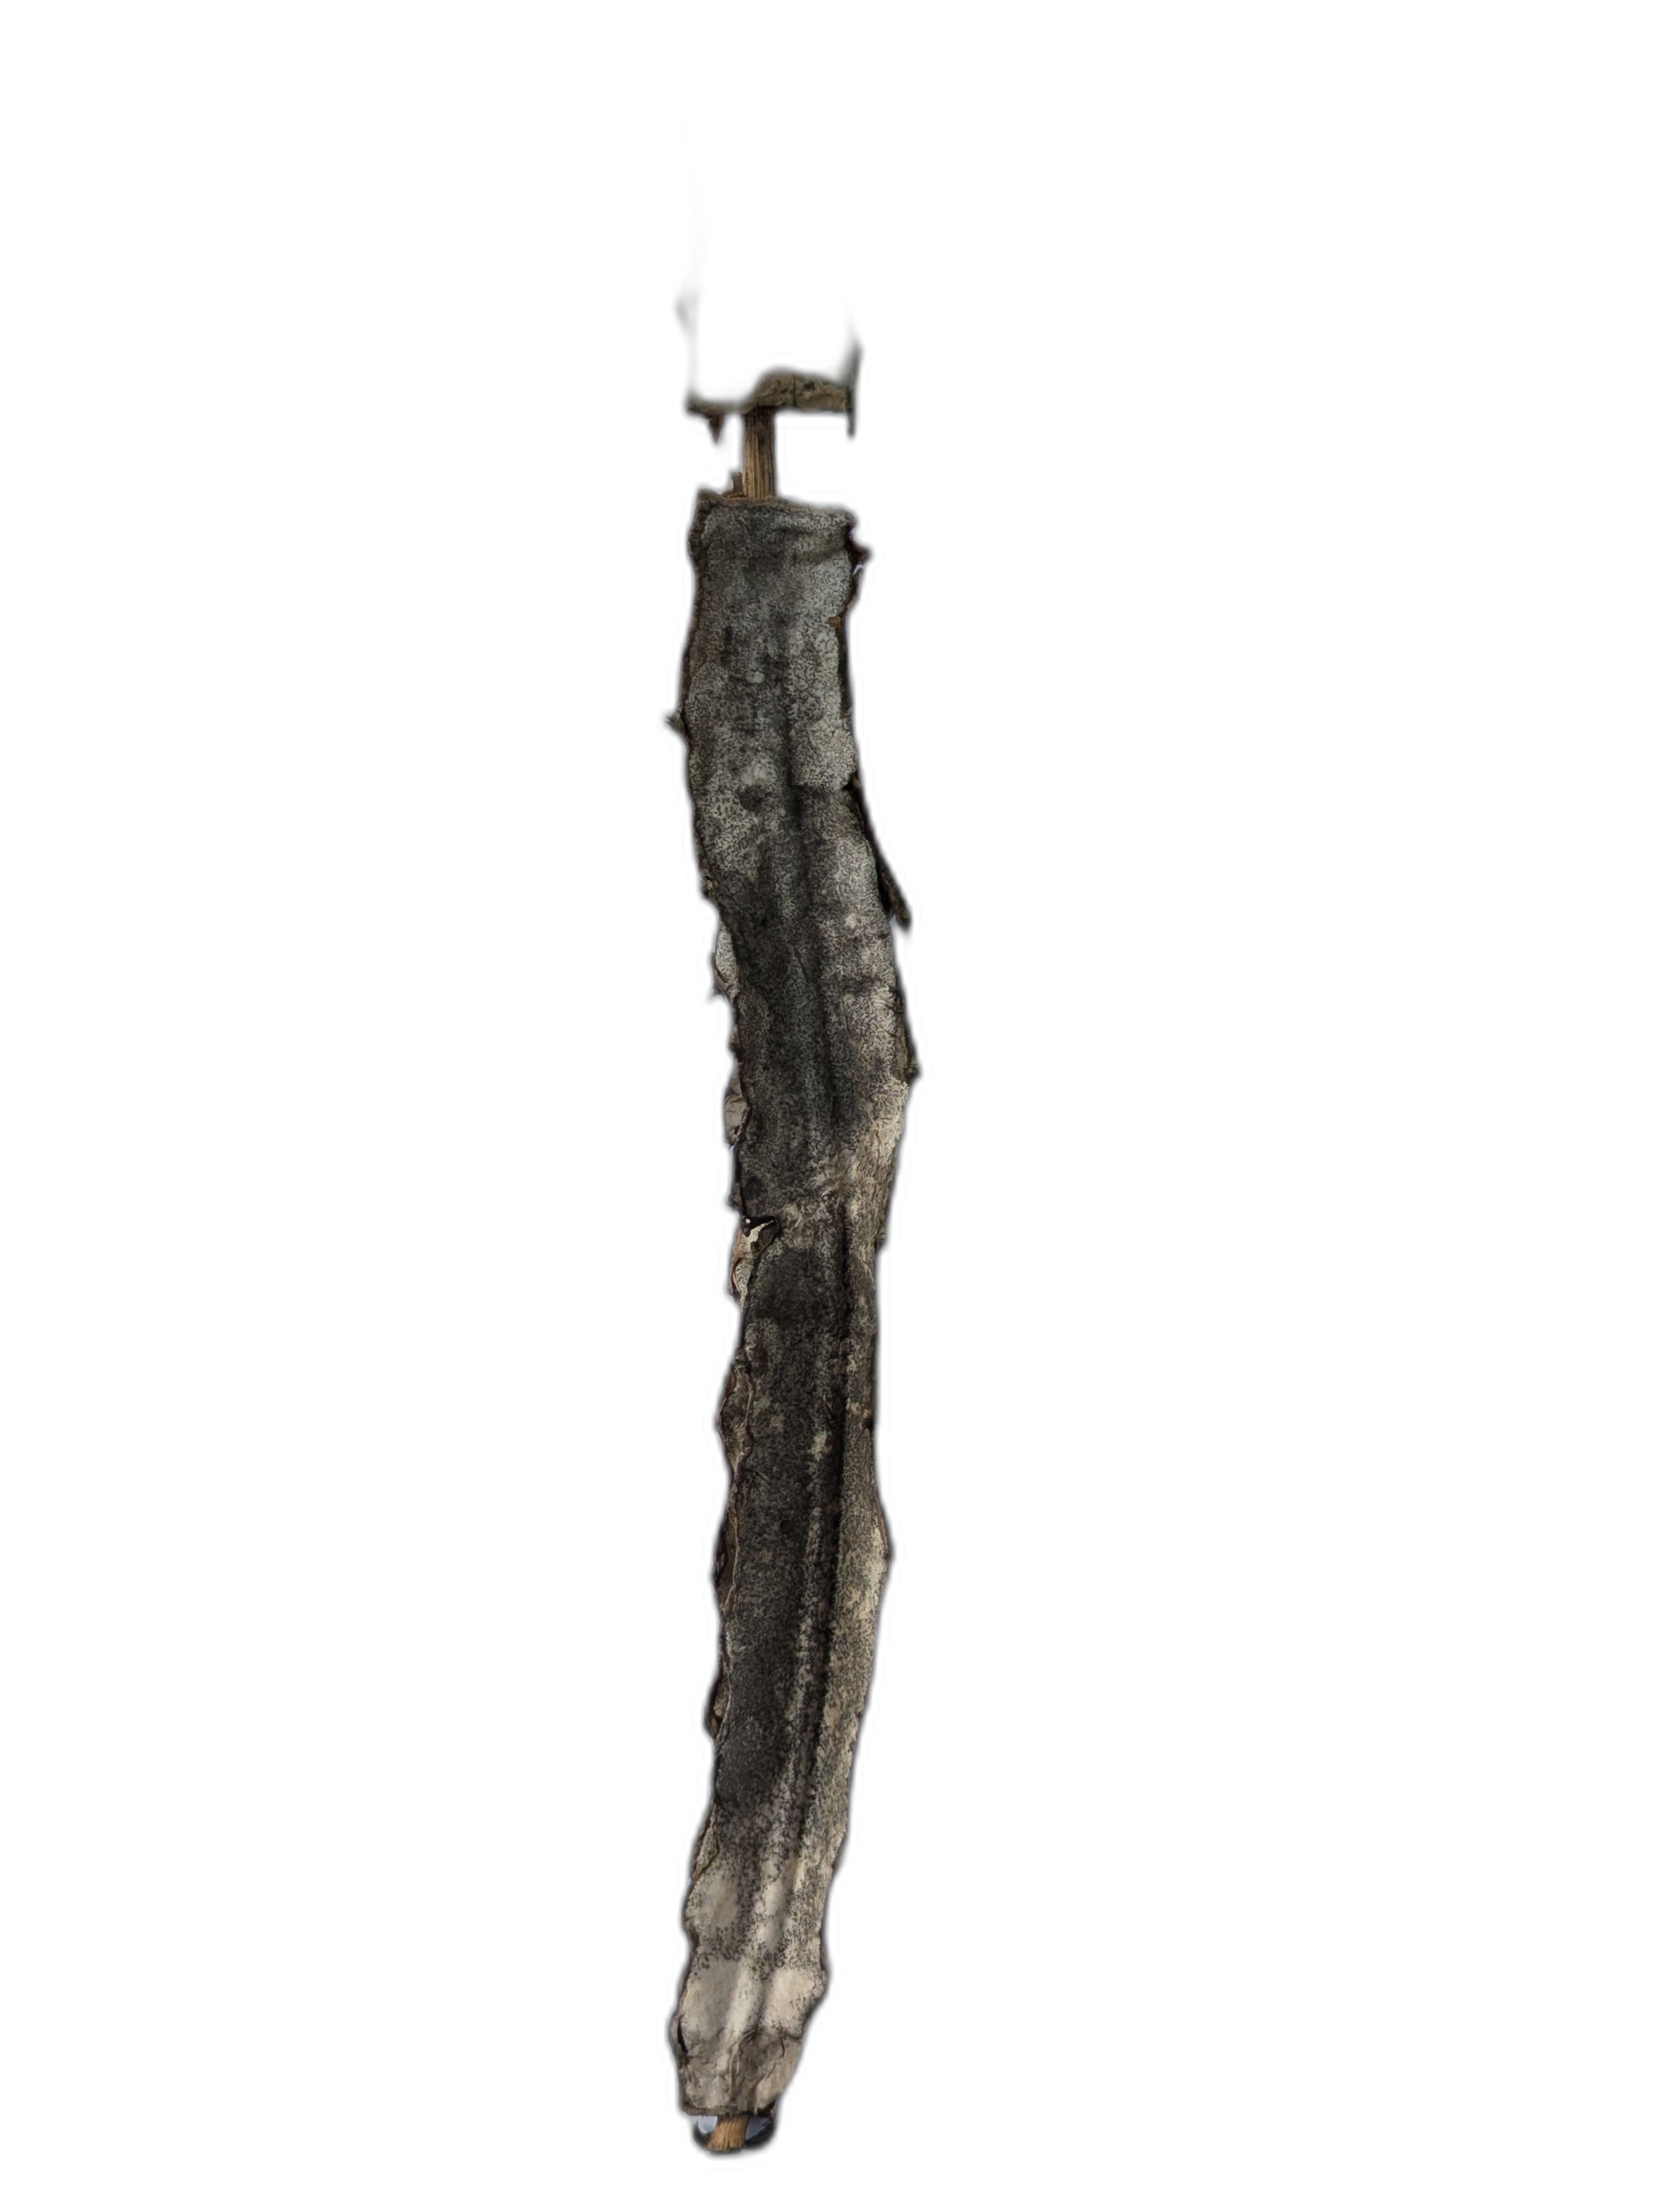
Label: Bad leaf